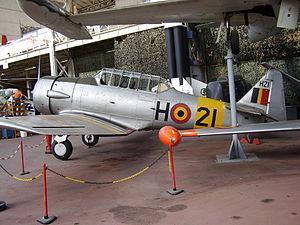
Voici la liste des appareils composant la flotte de la composante air de l'armée belge :